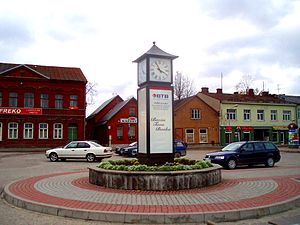
Jēkabpils
Jēkabpils er en by i det østlige Letland, med et indbyggertal på 24 146. Byen ligger i Jēkabpils distrikt ved bredden af floden Daugava.